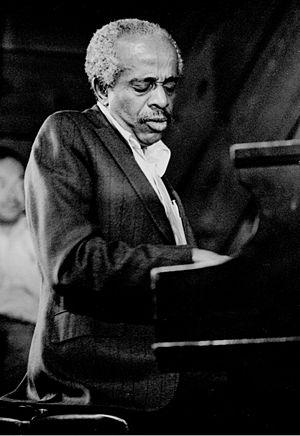
Barry Harris est un pianiste et enseignant de jazz américain de style bebop.